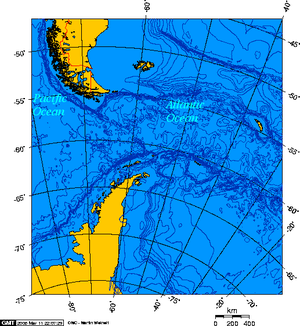
Drakestrædet
Strædet mellem Sydamerika og Antarktis.
Drakestrædet er det ca. 1.000 km brede farvand mellem den sydlige del af Sydamerika ved Kap Horn, Chile og Antarktis.